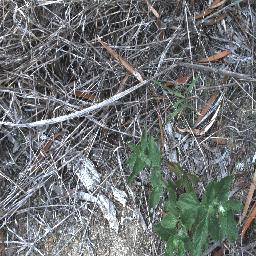
Label: siam_weed